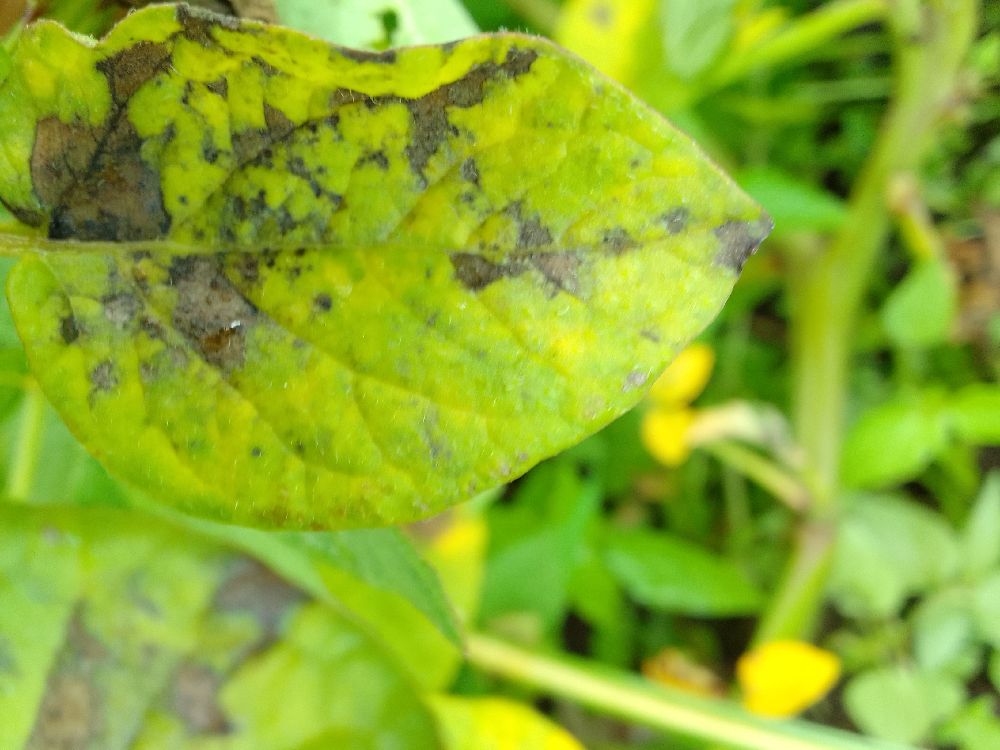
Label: Early blight